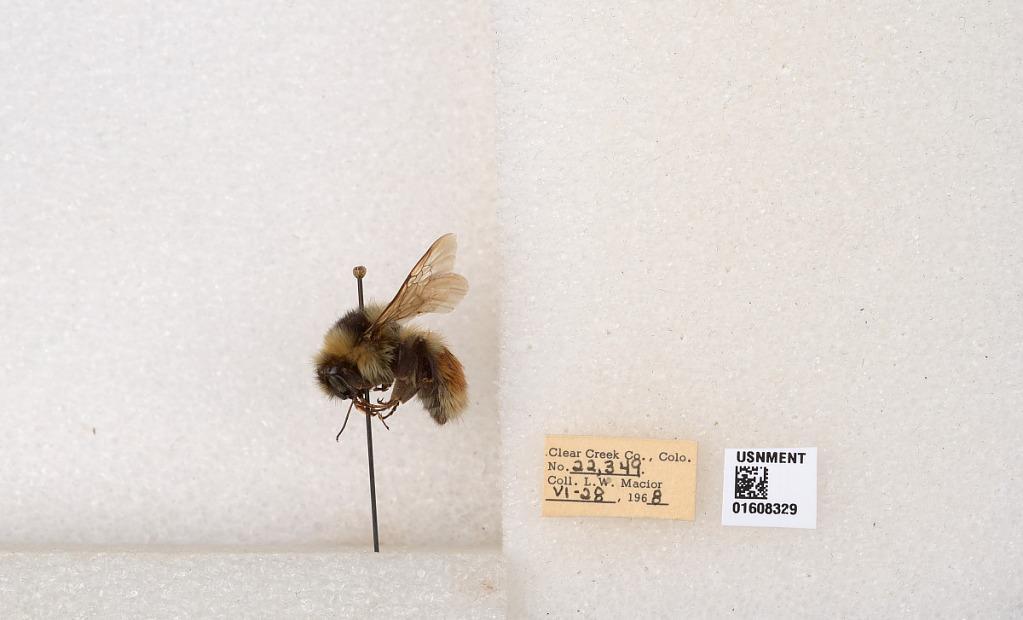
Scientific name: Bombus (Pyrobombus) sylvicola Kirby
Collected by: L. Macior
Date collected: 1968-6-28
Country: United States
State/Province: Colorado
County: Clear Creek
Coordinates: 39.6891, -105.644